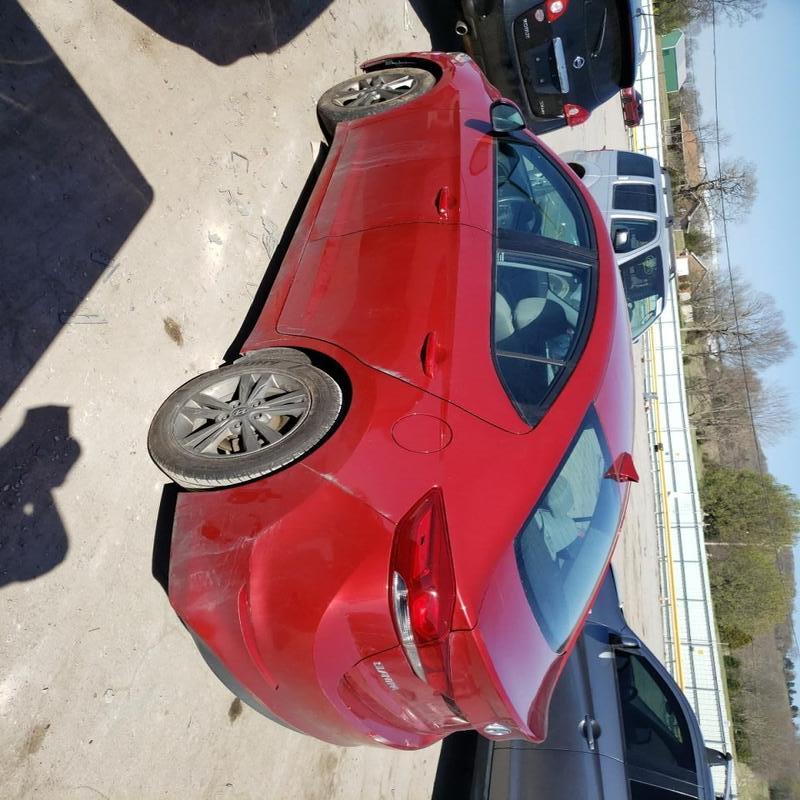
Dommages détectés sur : aile avant droite, porte arrière droite, porte arrière gauche, aile arrière gauche, pare-choc arrière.
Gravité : mineur